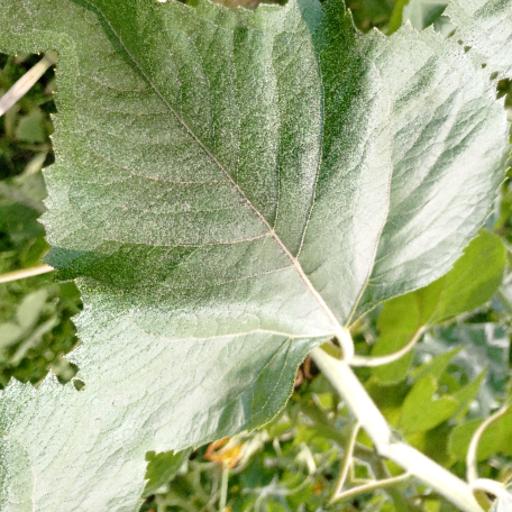
Label: Fresh_leaf